A24 road (England)

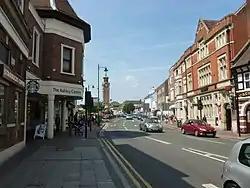

The A24 continues as London Road, entering the borough of Epsom and Ewell in Surrey by Sparrow Farm Road in Stoneleigh. At this point, the speed limit increases to 40 mph and the road subsequently runs alongside Nonsuch Park. Two out of the three car parks for Nonsuch are on the road. The speed limit returns to 30 mph before reaching the Organ Crossroads, Ewell with the A240 and the B2200. The road becomes the Ewell By-Pass (40 mph limit). It passes a crossroads with the Ewell terminus of the A232 and the B2200 before running past the North East Surrey College of Technology, then approaches a roundabout with Reigate Road and the A240.